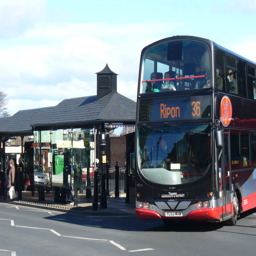
the bus leaving english metropolitan borough for a city